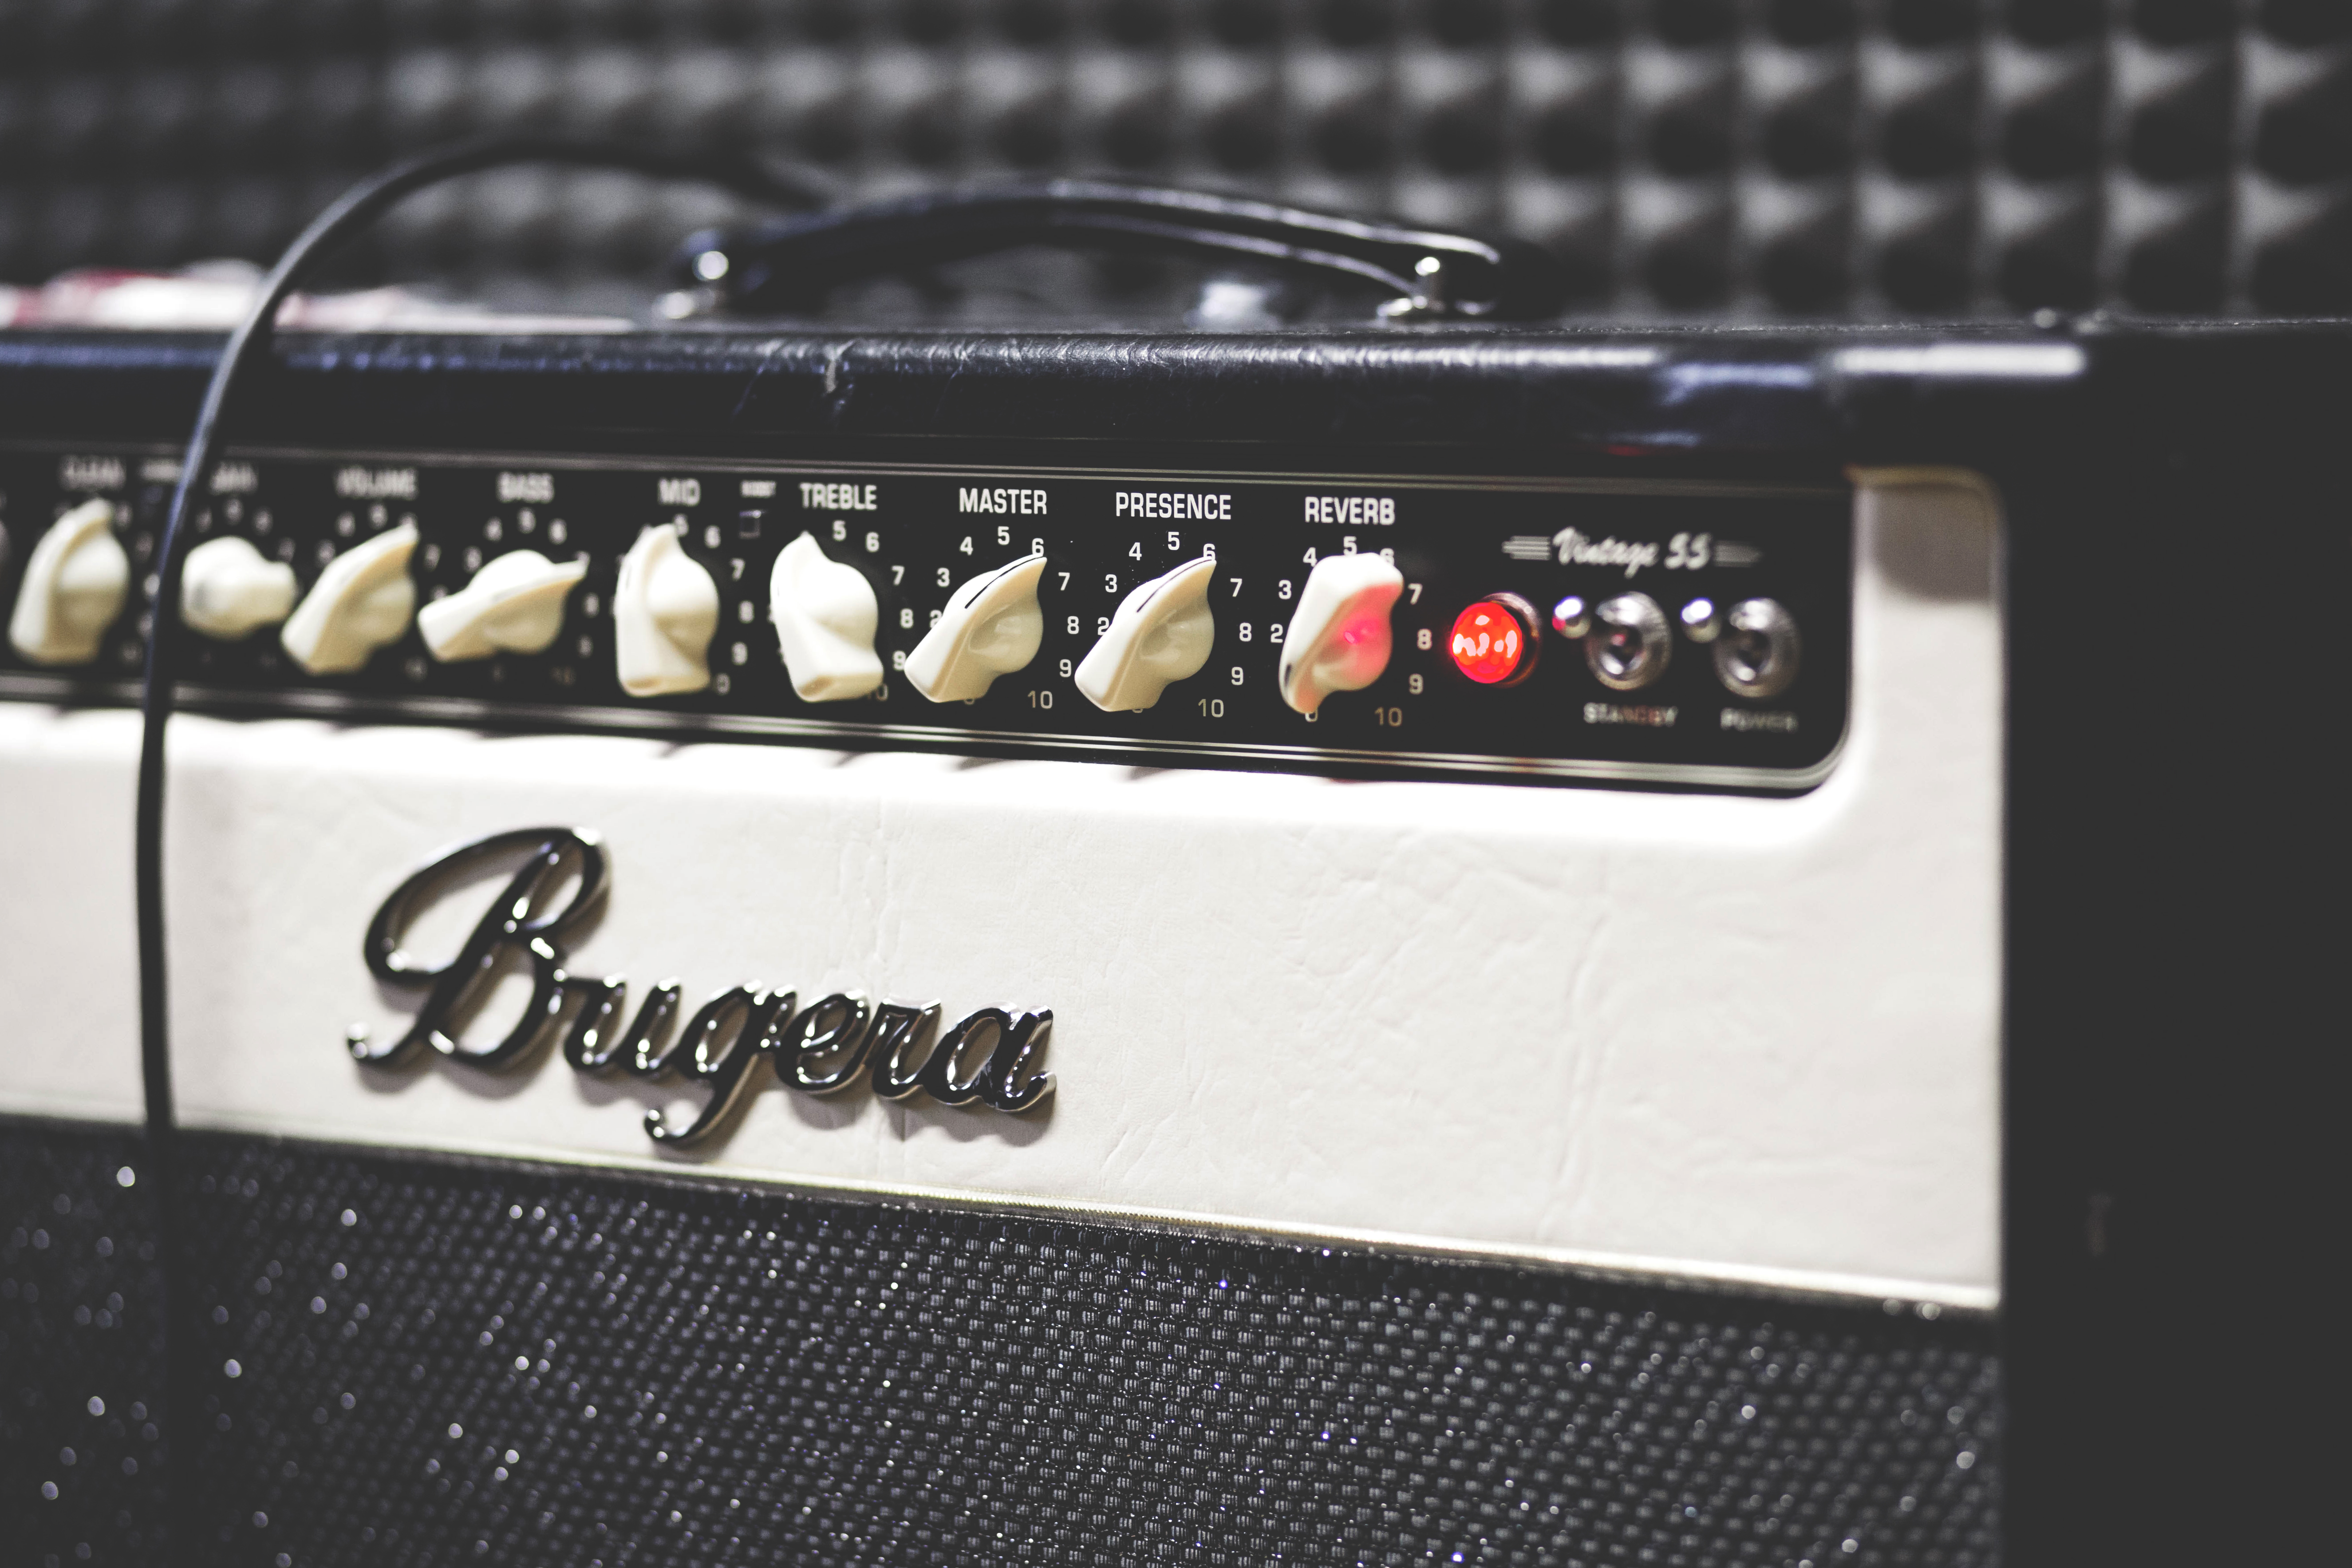
music, guitar, black, amplifier, musical instrument, bugera, sound, string instrument, automotive exterior, electronic instrument, plucked string instruments, guitar amplifier